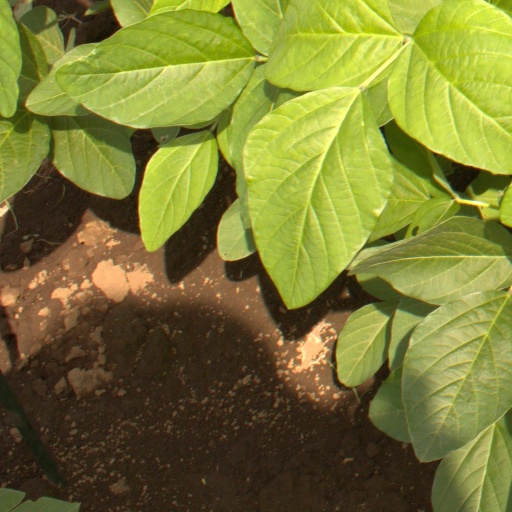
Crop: soybean